Baggio: The Divine Ponytail

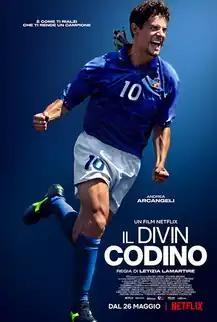

Baggio: The Divine Ponytail is a 2021 biographical sports film directed by Letizia Lamartire, written by Ludovica Rampoldi and Stefano Sardo and starring Andrea Arcangeli, Valentina Bellè and Thomas Trabacchi. It is based on real life events of Italian footballer Roberto Baggio. Netflix released the film for streaming on 26 May 2021.